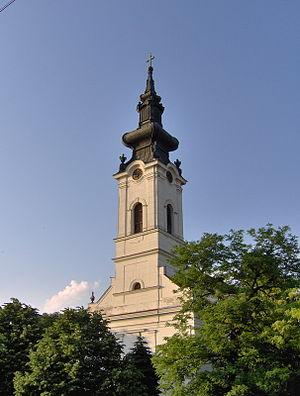
L'église évangéliste slovaque d'Aradac, Voïvodine, Serbie
Aradac est une localité de Serbie située dans la province autonome de Voïvodine et sur le territoire de la Ville de Zrenjanin, district du Banat central. Au recensement de 2011, elle comptait 3 307 habitants.